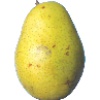
Label: pear_monster